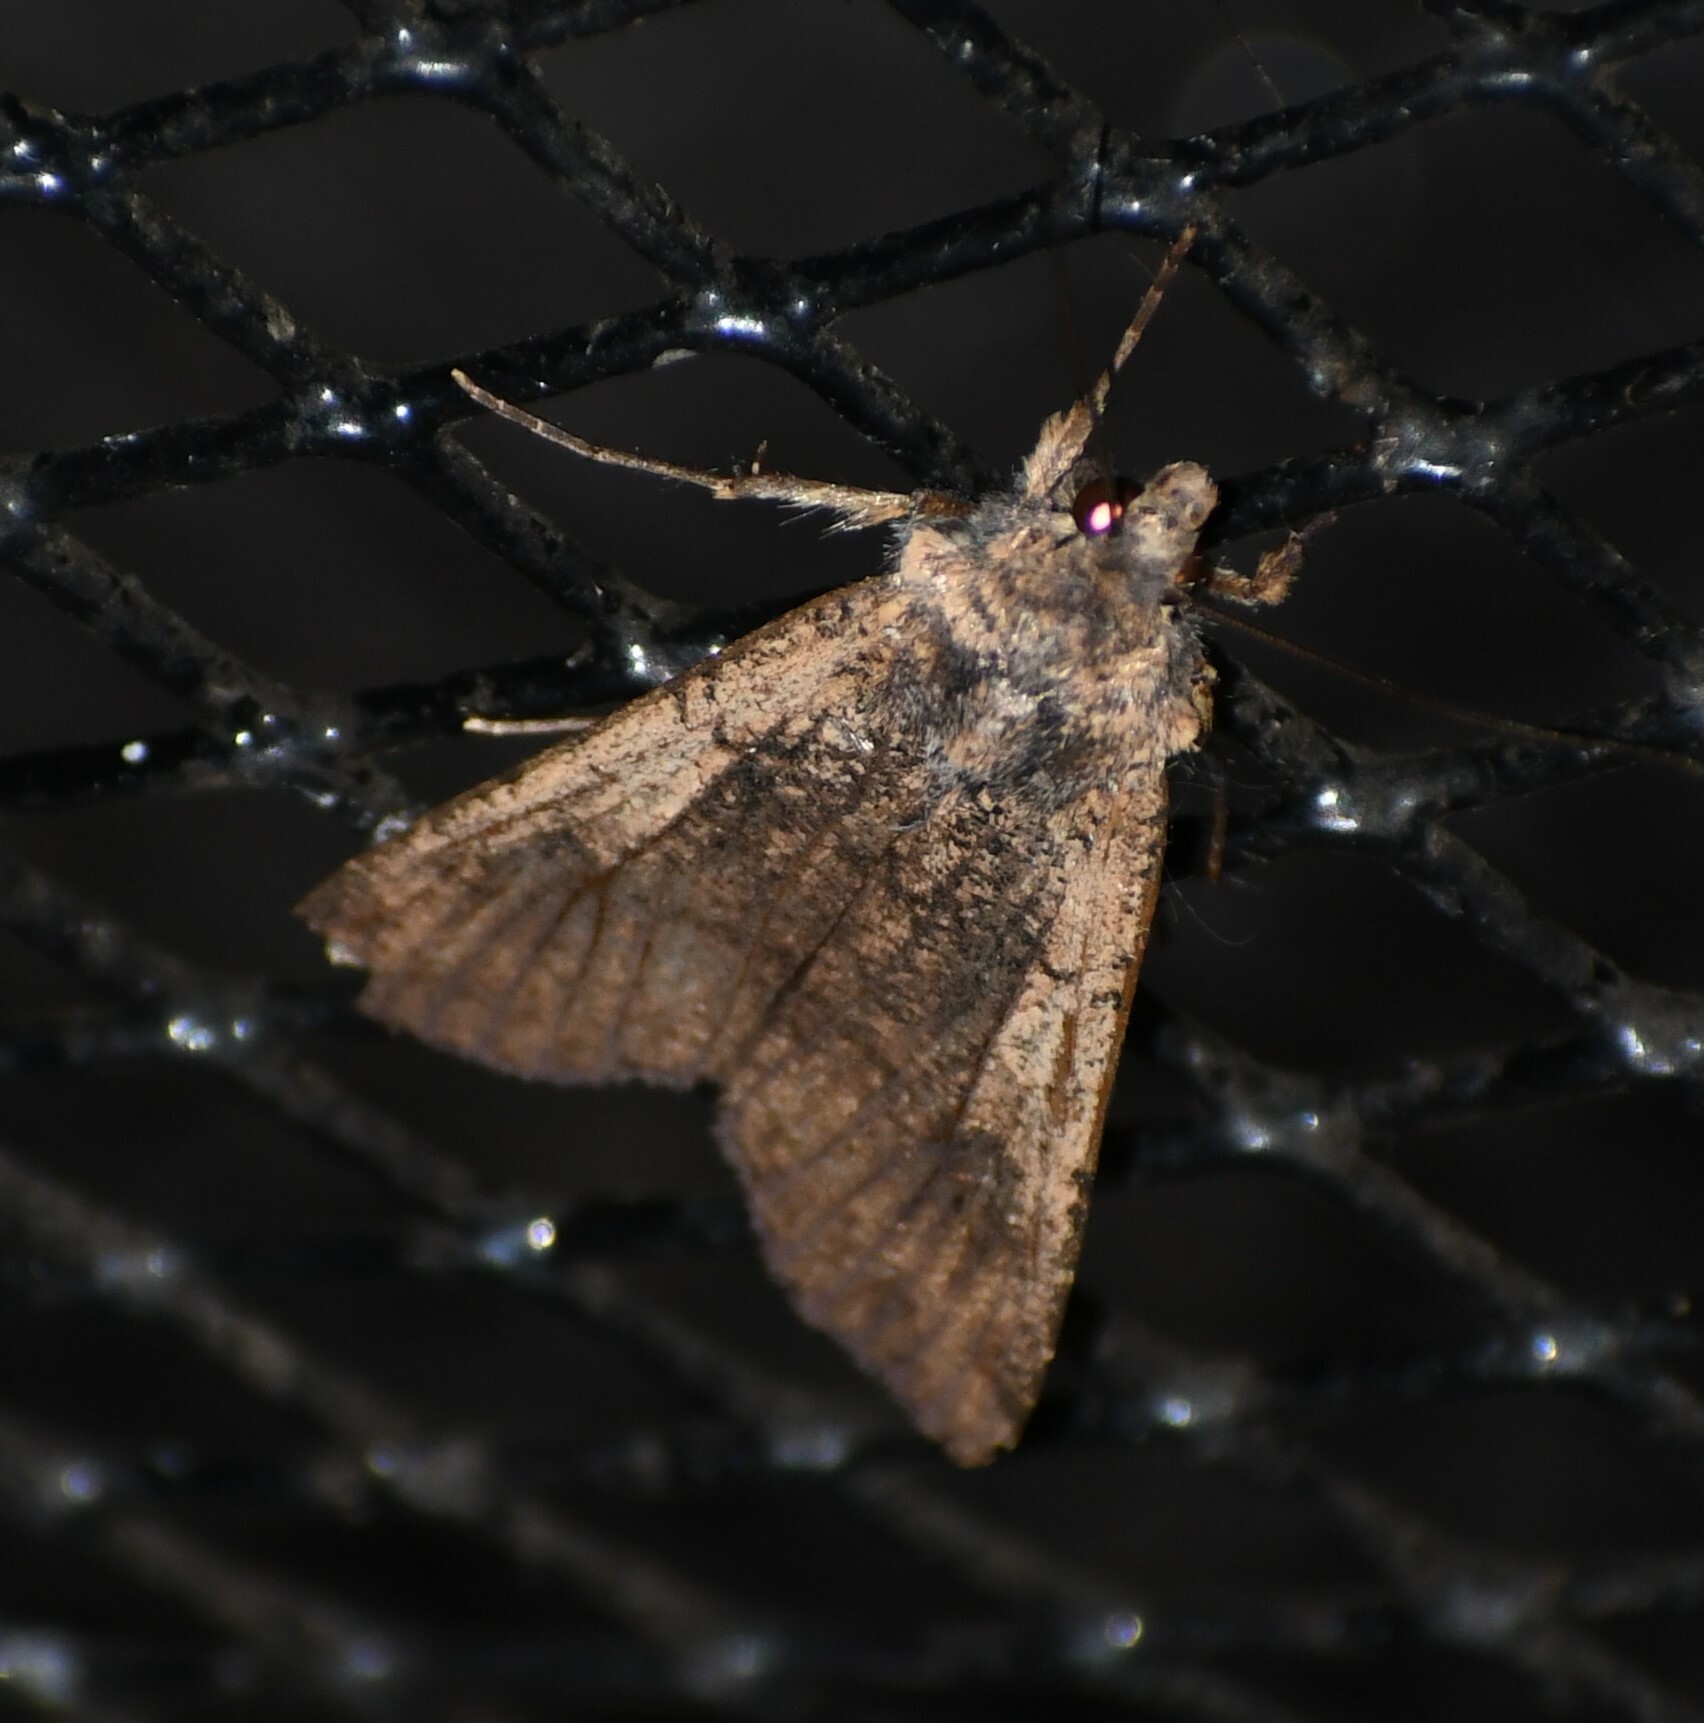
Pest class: cutworms